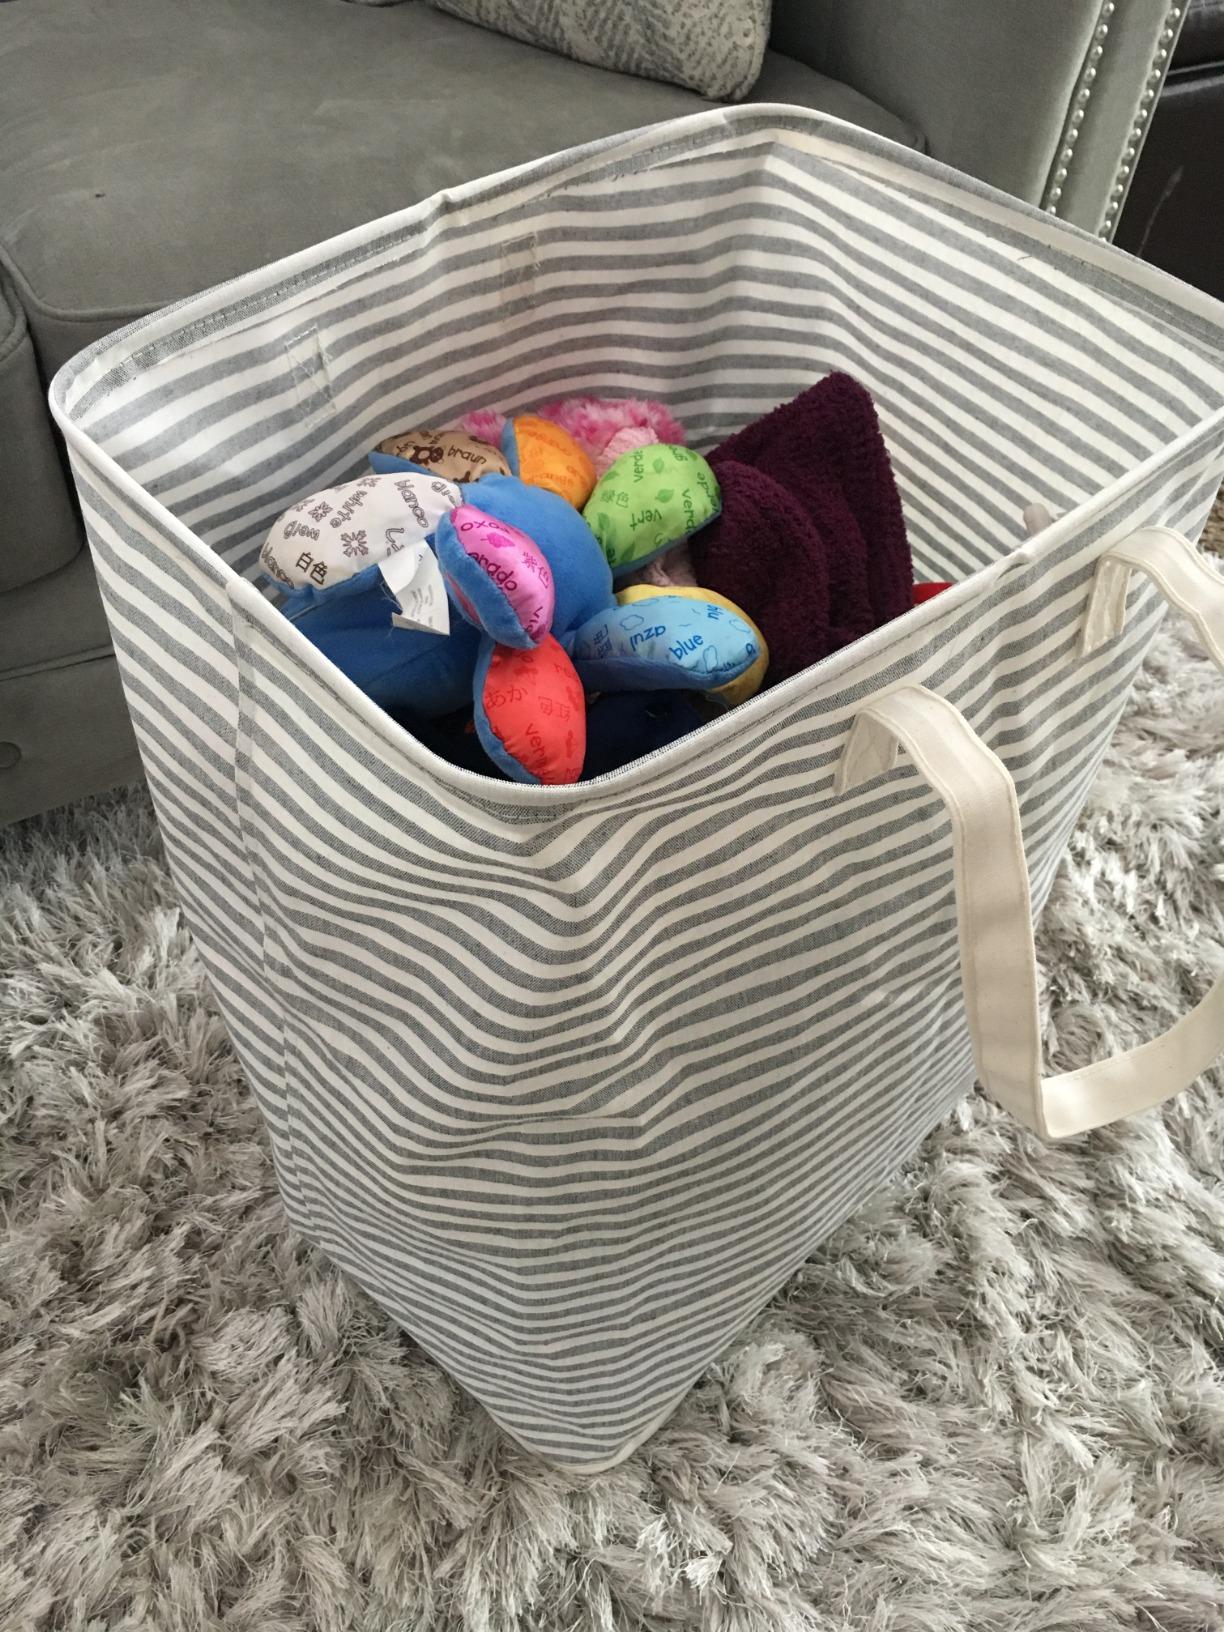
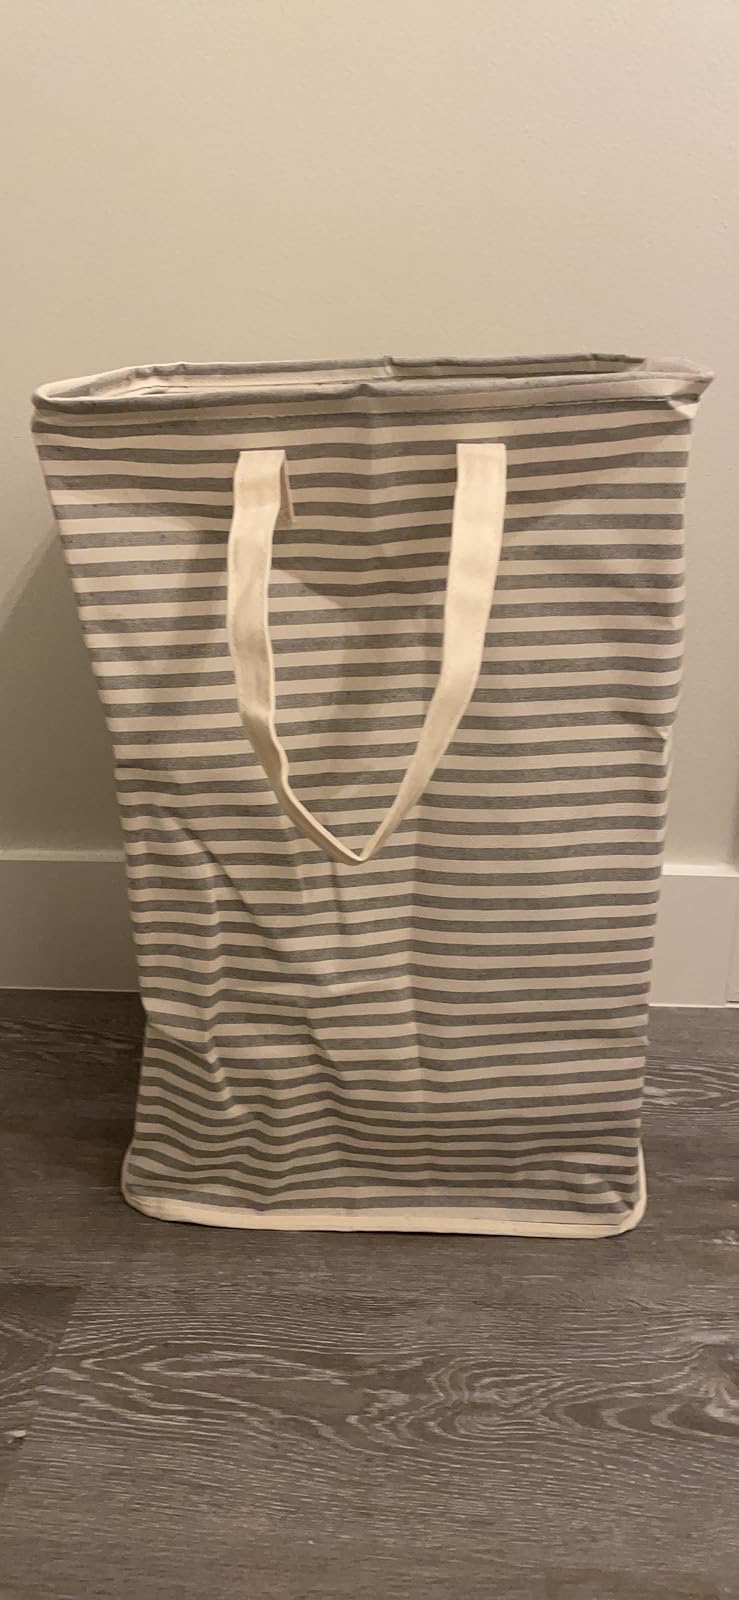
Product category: items_hamper
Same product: yes